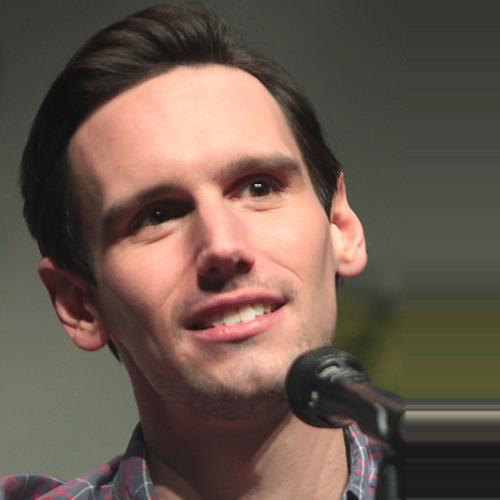
Age: 28